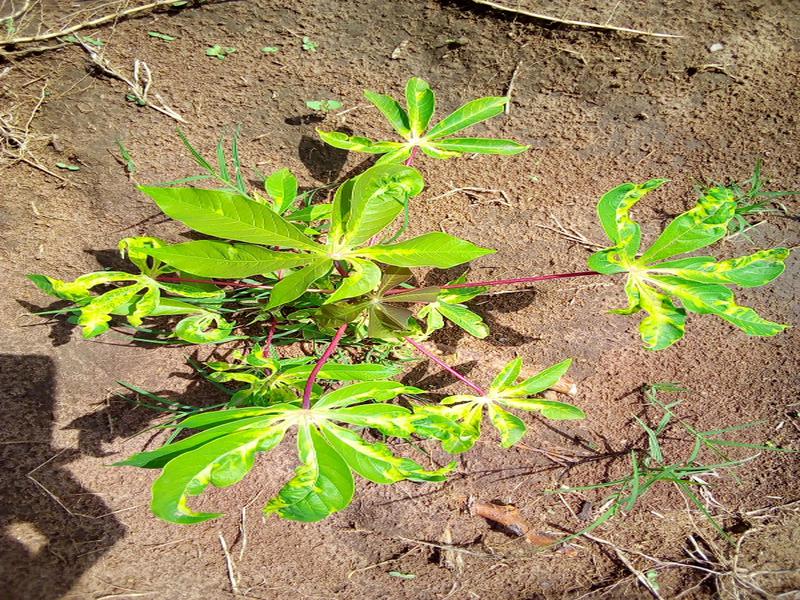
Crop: cassava
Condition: mosaic_disease